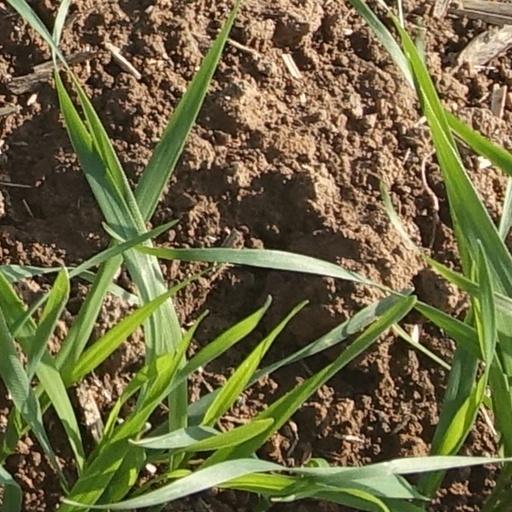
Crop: wheat